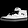
Label: Sneaker